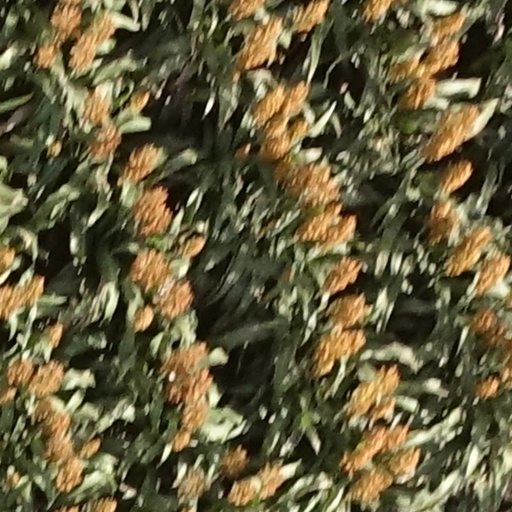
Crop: sorghum